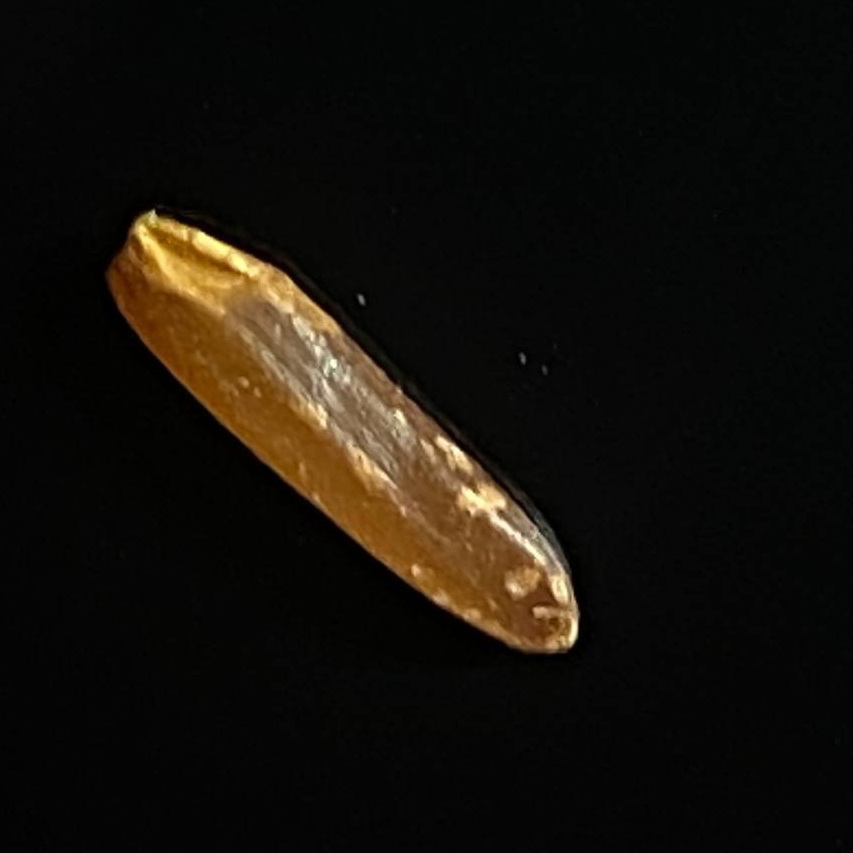
Rice variety: Red_Cargo